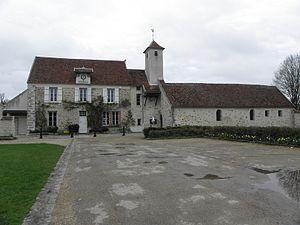
Église et mairie d'Hautefeuille (77).
Hautefeuille est une commune française située dans le département de Seine-et-Marne en région Île-de-France.